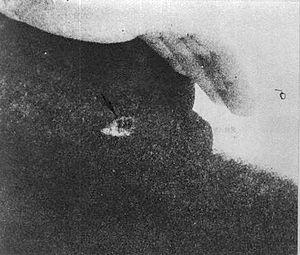
James « Jim » Thomas Tague, né à Plainfield, le 17 octobre 1936 et mort à Bonham, Texas, le 28 février 2014, est un des témoins de l'assassinat du président Kennedy le 22 novembre 1963.